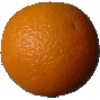
Label: Orange 1